Jagdamba

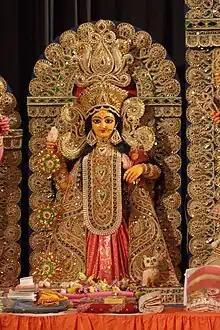
Murti of Lakshmi

Jagadamba is an epithet used to address a Hindu goddess, primarily applied to Durga, Lakshmi and Parvati in literature.